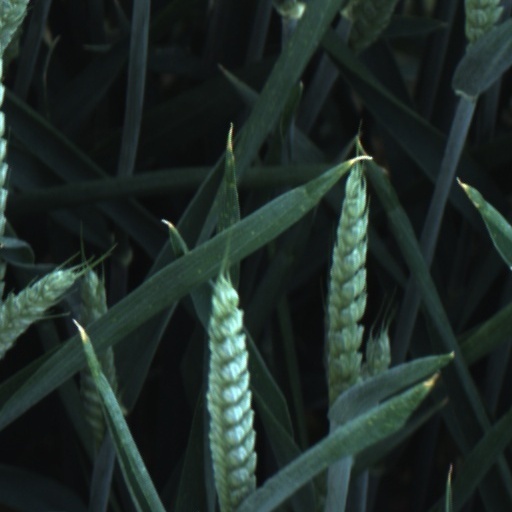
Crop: wheat